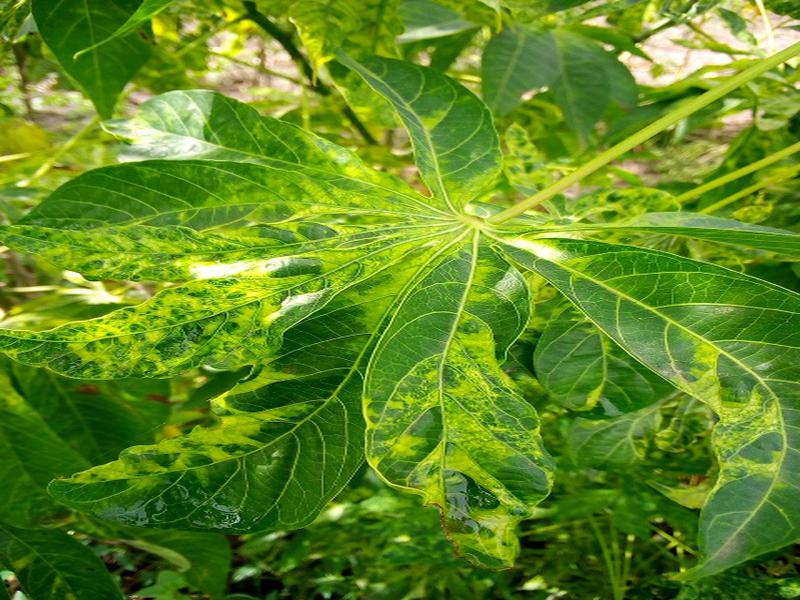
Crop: cassava
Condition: mosaic_disease